Question: Please indicate a possible affordance area of the skateboard that can be used for carrying
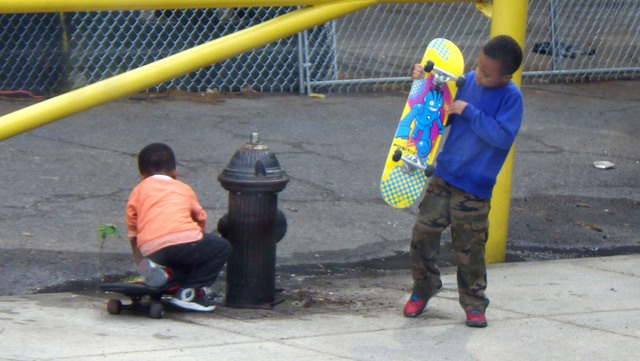
Answer: [379.5, 42.5, 467.5, 207.5]